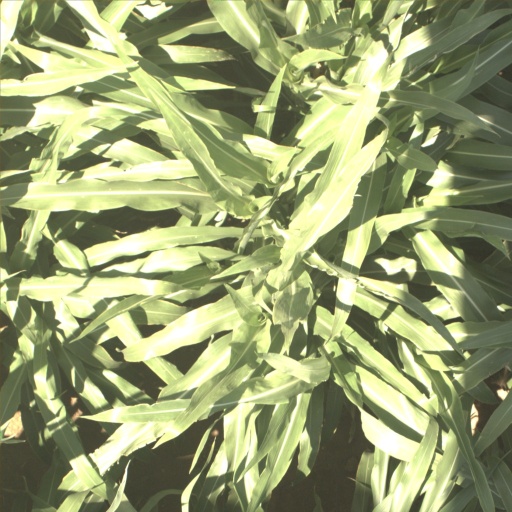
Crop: sorghum